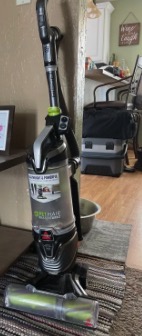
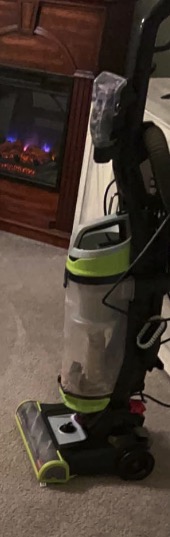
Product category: items_vacuum
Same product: no